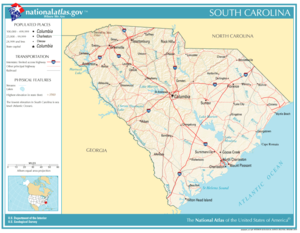
La Caroline du Sud est un État du Sud des États-Unis, dont la capitale et la plus grande ville est Columbia. Avec une population de 4 625 364 habitants en 2010 sur une superficie de 82 965 km², l'État est le 24ᵉ du pays par sa population et le 40ᵉ par sa taille. Divisé en 46 comtés, il est bordé à l'ouest et au sud par la Géorgie, au nord par la Caroline du Nord et à l'est par l'Océan Atlantique. La Caroline du Sud fait partie des Treize Colonies qui fondèrent les États-Unis à la suite de la Guerre d'indépendance. En raison de son climat subtropical humide, l'État est fréquemment touché par des tornades et des cyclones tropicaux durant les mois d'été.
La liste des phares en Caroline du Sud dresse la liste des phares de l'État américain de la Caroline du Sud répertoriés par la United States Coast Guard. Située juste au nord de la Géorgie, la côte atlantique de la Caroline du Sud est relativement courte et compte huit phares historiques encore en vie.